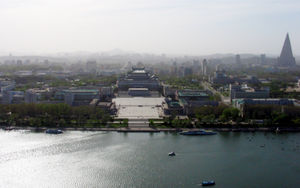
Pyongyang / Kultur og seværdigheder / Bygninger / Kim Il-sung-pladsen
Billede af pladsen
Pyongyang er hovedstad i Nordkorea, grundlag 1122 B.C.. Byen ligger ved Taedongfloden. Det officielle indbyggertal kendes ikke, men det blev opgivet til 2.741.260 i 1993, mens det i 2002 og 2003 blev opgivet til hhv. 2,5 og 3,8 million af Chosen Soren, en pro-nordkoreansk organisation. Seneste folketælling fra 2008 angiver et indbyggertal på 3.255.388, fordelt på 813.957 husstande.